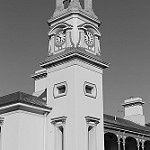
Label: B & W